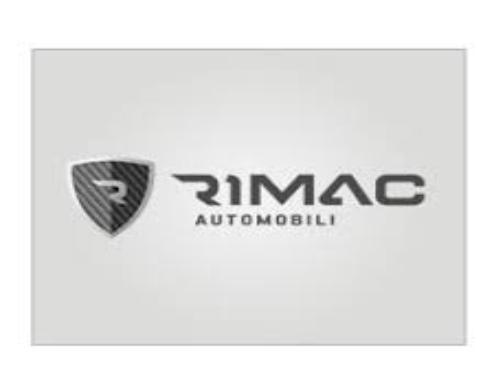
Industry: Transportation